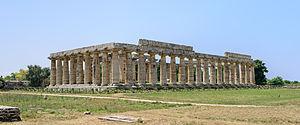
Paestum était une colonie grecque, détruite en 273-272 av. J.-C après avoir été conquise par Rome, sur la côte tyrrhénienne, en Italie du Sud, dans le cadre de la prise de Tarente. Elle se trouve sur le territoire de la commune actuelle de Capaccio-Paestum, en Campanie. Originellement, le site était une colonie grecque, fondée en 600 av. J.-C., et portant le nom de Poseidonia.